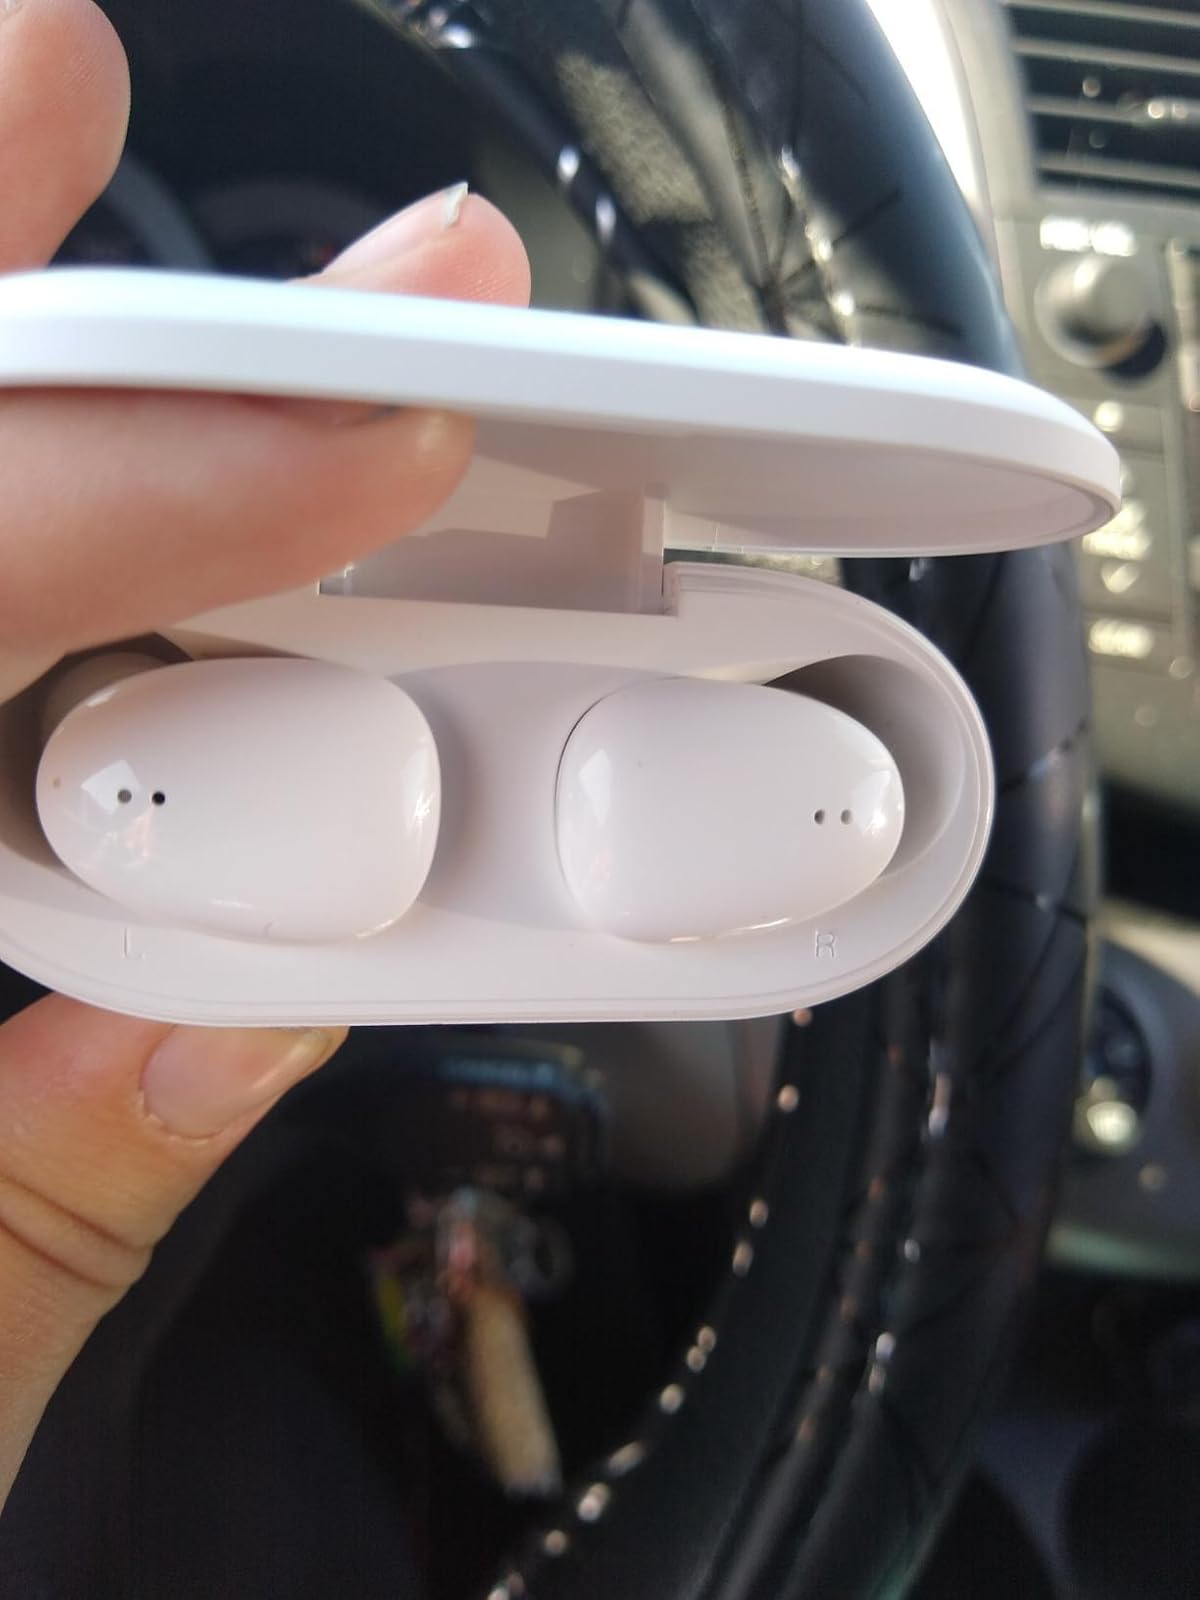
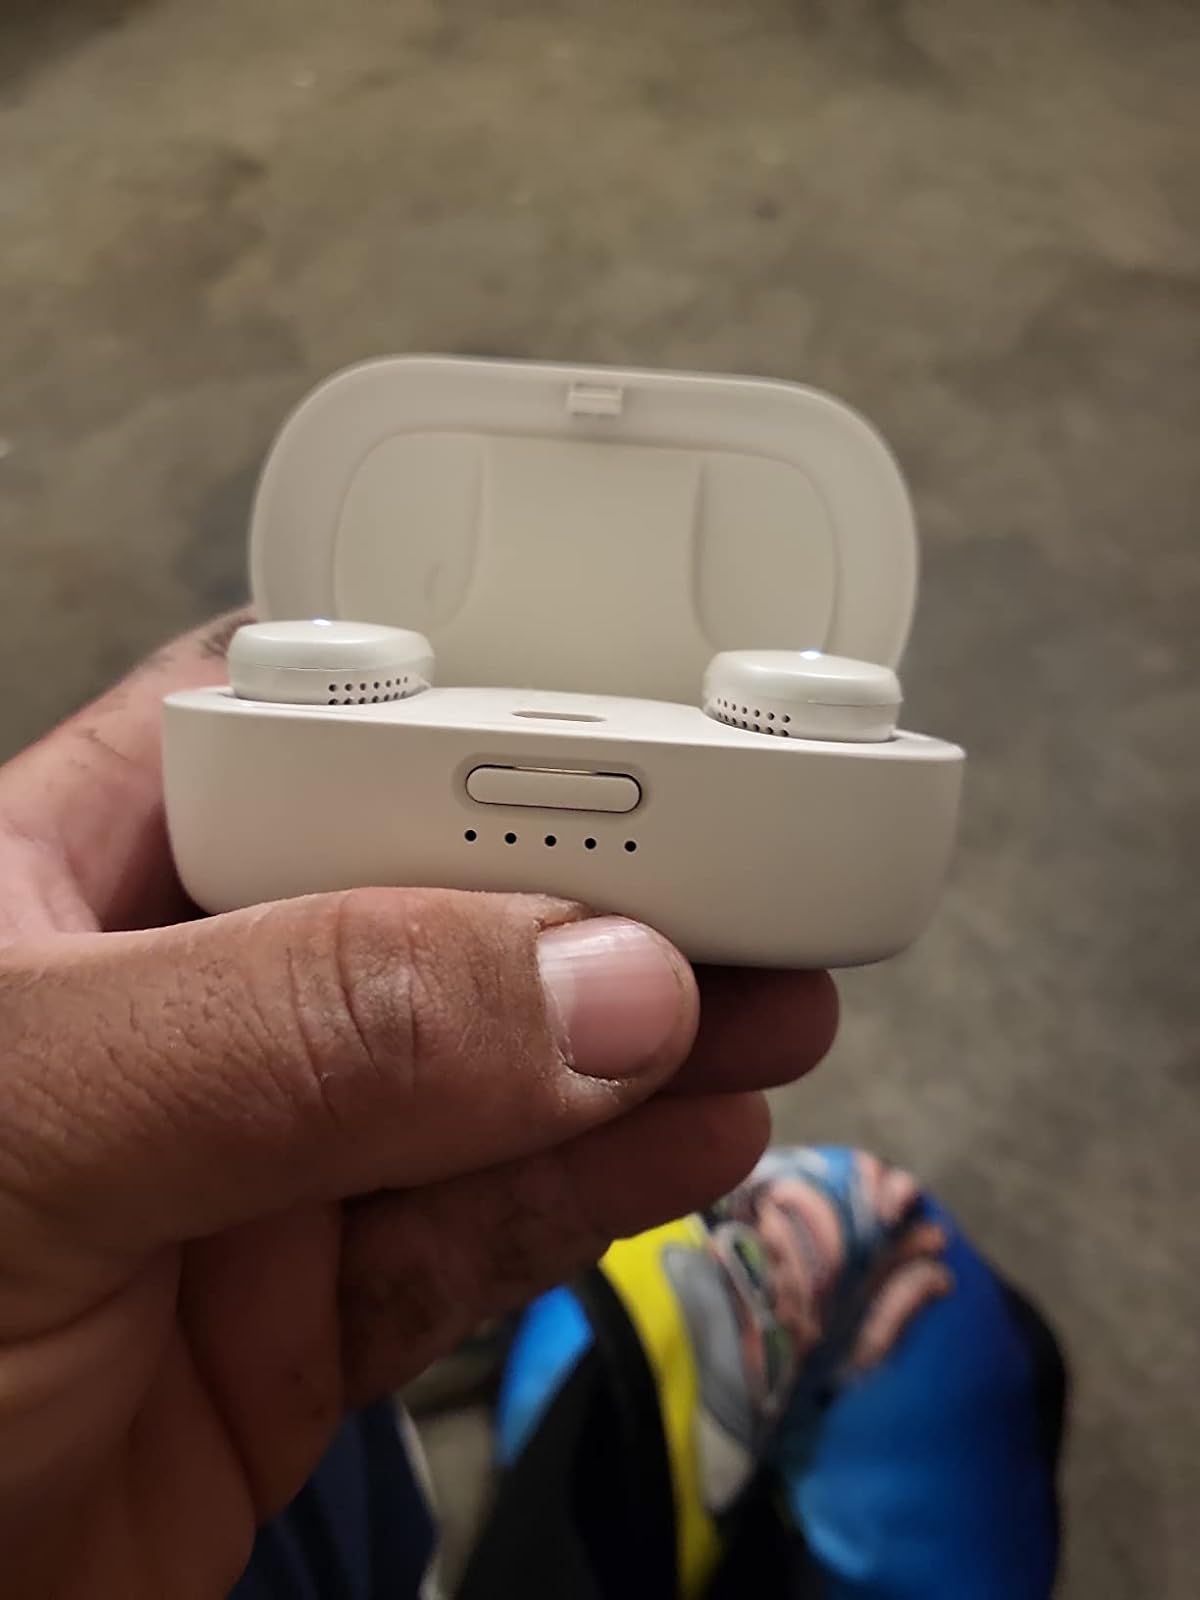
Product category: earbuds
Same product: no